Mexican art

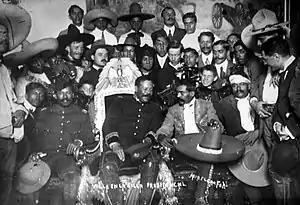
Pancho Villa (left) "commander of the División del Norte (North Division)", and Emiliano Zapata ""Ejército Libertador del Sur" (Liberation Army of the South)" in 1914. Villa is sitting in the presidential chair in the Palacio Nacional. By Agustín Casasola.

Starting in the 1990s, Mexican cinema began to make a comeback, mostly through co-production with foreign interests. One reason for international interest in Mexican cinema was the wild success of the 1992 film "Como Agua Para Chocolate" ("Like Water for Chocolate"). In 1993, this film was the largest grossing foreign language film in U.S. history and ran in a total of 34 countries. Since then, Mexican film divided into two genres. Those for a more domestic audience tend to be more personal and more ambiguously political such as "Pueblo de Madera", "La Vida Conjugal", and "Angel de fuego". Those geared for international audiences have more stereotypical Mexican images and include "Sólo con Tu Pareja", "La Invencion de Cronos" along with "Como Agua para Chocolate".